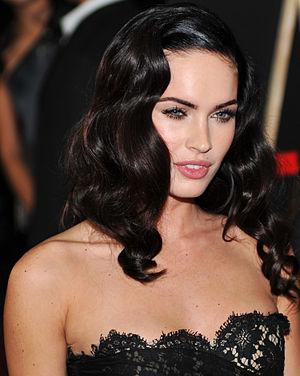
Megan Fox est une actrice et mannequin américaine, née le 16 mai 1986 à Oak Ridge.